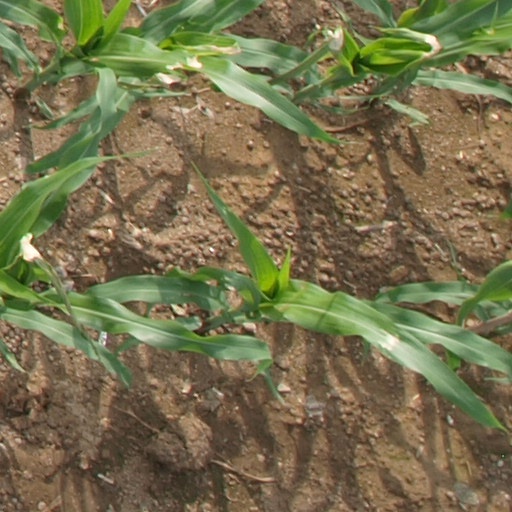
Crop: maize; corn